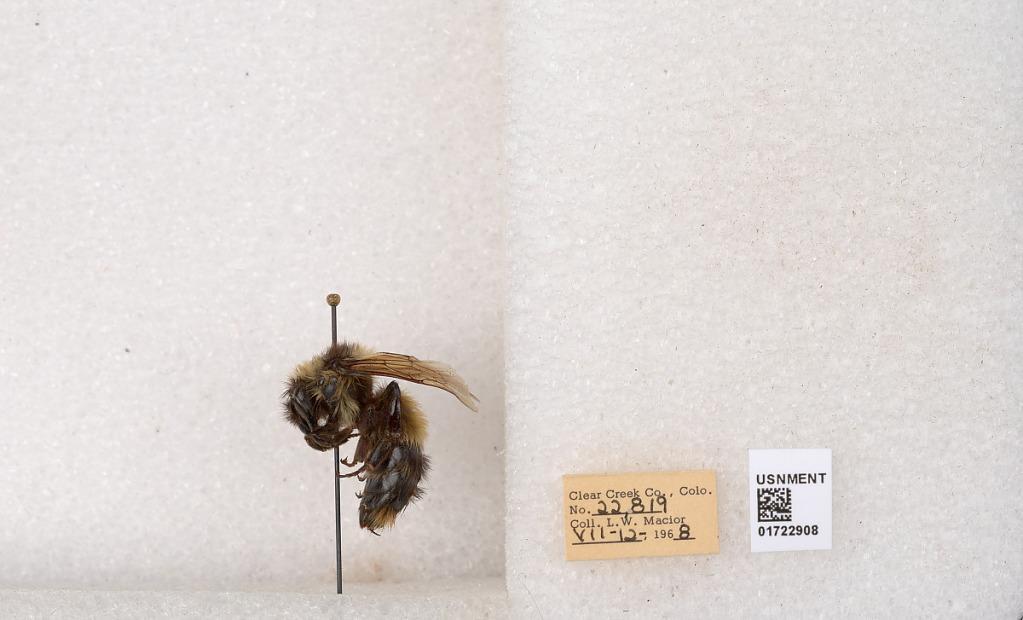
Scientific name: Bombus kirbyellus
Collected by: L. Macior
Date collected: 1968-7-12
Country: United States
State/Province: Colorado
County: Clear Creek
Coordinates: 39.6891, -105.644